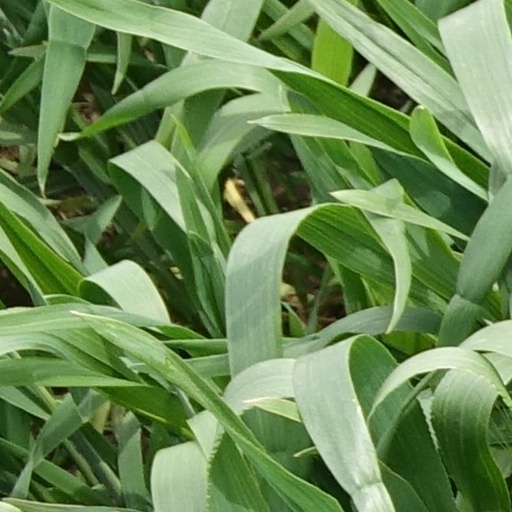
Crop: wheat